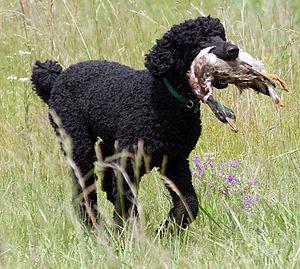
Un chien de rapport ou retriever est un chien de chasse dressé à trouver, poursuivre et rapporter le gibier, ce qui implique de la part de ces chiens une grande obéissance, issue d'un bon dressage.
Un chien d'eau est un chien de chasse élevé souvent par le chasseur à la sauvagine pour chasser et récupérer le gibier aquatique.